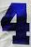
Number: 4